History of coffee

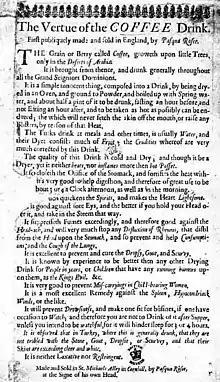
A 1652 handbill advertising coffee for sale in St. Michael's Alley, London

The first coffeehouse in Austria opened in Vienna in 1683 after the Battle of Vienna, by using supplies from the spoils obtained after defeating the Turks. The officer who received the coffee beans, Jerzy Franciszek Kulczycki (Georg Franz Kolschitzky), a Polish military officer, opened a coffee house and helped popularize the custom of adding sugar and milk to the coffee. "Melange" is the typical Viennese coffee, which comes mixed with hot foamed milk, and is usually served with a glass of water.